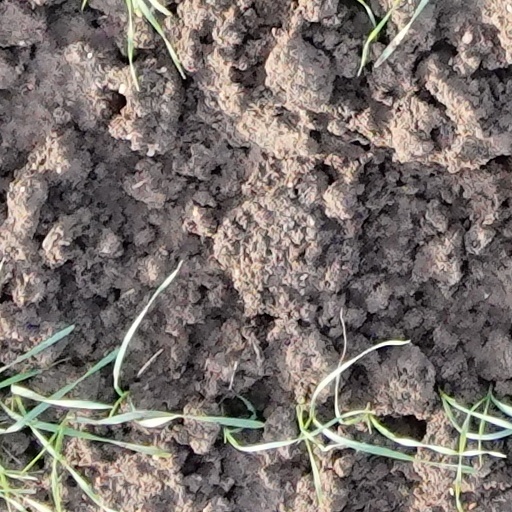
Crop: wheat